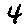
Label: 4